Raffan's Mill and Brick Bottle Kilns

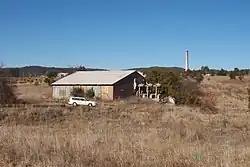
Remains of 19th century Raffan's Mill

Raffan's Mill and Brick Bottle Kilns is a heritage-listed lime kiln at Carlton Road, Portland, New South Wales, Australia. It was built from 1884 to 1895 by George Raffan and Alexander Currie. It is also known as Raffan's Mill and Brick Bottle Kilns Precinct, Portland Cement Works Site, Williwa Street Portland. The property is owned by Boral. It was added to the New South Wales State Heritage Register on 3 August 2012.